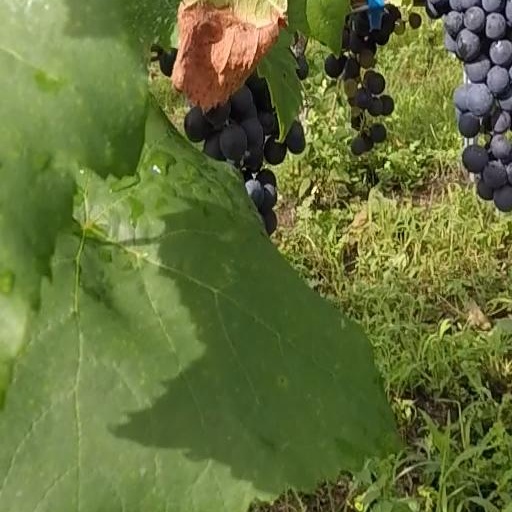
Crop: grape